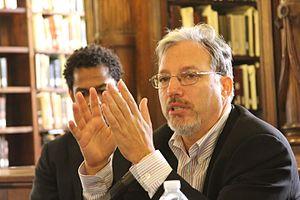
Les expressions ère post-vérité et, plus rarement, ère post-factuelle sont utilisées pour décrire l'évolution des interactions entre la politique et les médias au XXIᵉ siècle, du fait de la montée en puissance de l'usage social d'internet, notamment de la blogosphère et des médias sociaux. Apparus aux États-Unis en 2004 et utilisés depuis de façon équivalente, ces néologismes désignent plus particulièrement une culture politique au sein de laquelle les leaders politiques orientent les débats vers l'émotion en usant abondamment d'éléments de langage et en ignorant les faits et la nécessité d'y soumettre leur argumentation, ceci à des fins électorales.